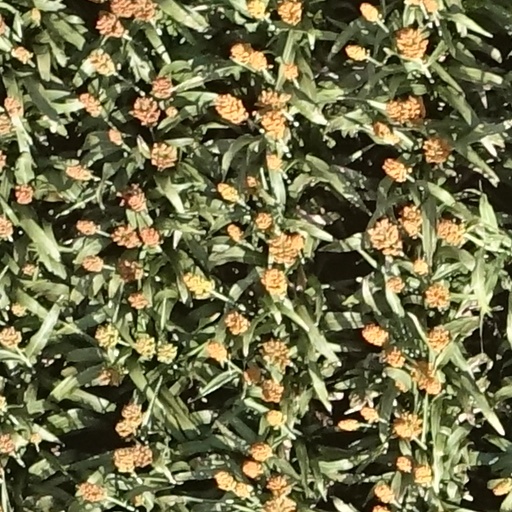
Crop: sorghum